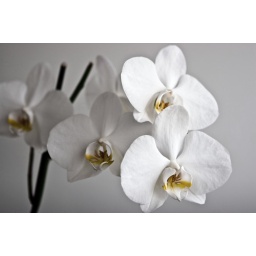
flowers in a friend's house